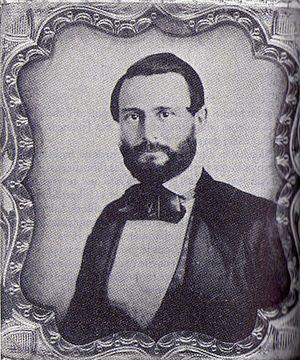
La bataille de San Juan del Sur est une bataille navale livrée le 23 novembre 1856 au large de San Juan del Sur au Nicaragua, pendant la Guerre nationale ou guerres de William Walker.